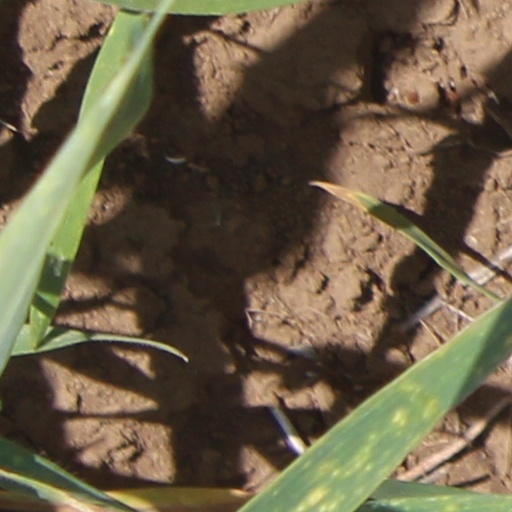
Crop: wheat